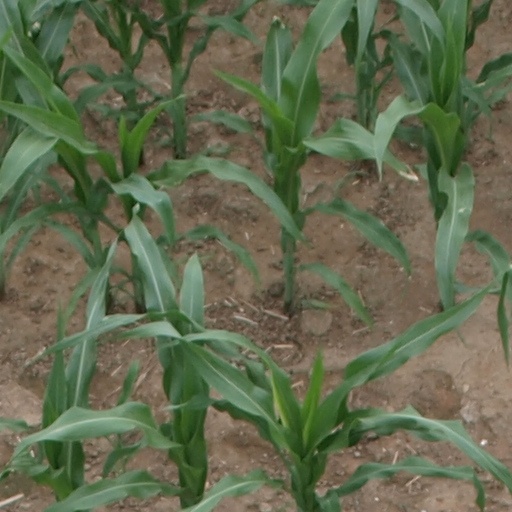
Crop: maize; corn